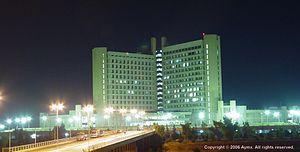
L'éducation en Jordanie joue un rôle central dans la vie et la culture de la société jordanienne. L’efficacité du système éducatif a contribué largement de positionner la Jordanie parmi les états développés. Les dépenses d'éducation en Jordanie ont représenté environ 13,5% du PIB pour l'année 2003.